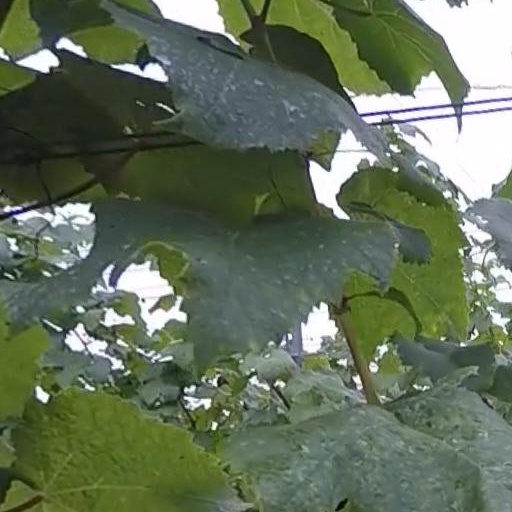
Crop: grape